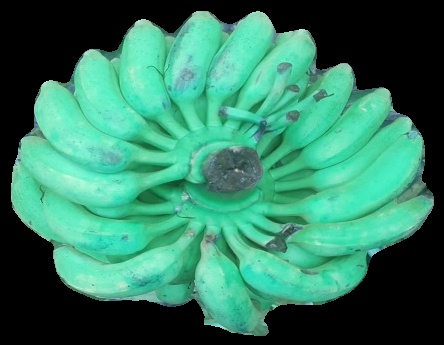
Variety: elakki-bale
Grade: grade1